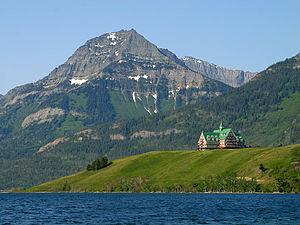
Liste des lacs de la province d'Alberta au Canada
La plupart des montagnes de l'Alberta sont situées dans la partie sud-ouest de la province d'Alberta sur le versant oriental des Rocheuses canadiennes. D'autres points hauts se trouvent dans les monts Caribou et la montagne de Cyprès.